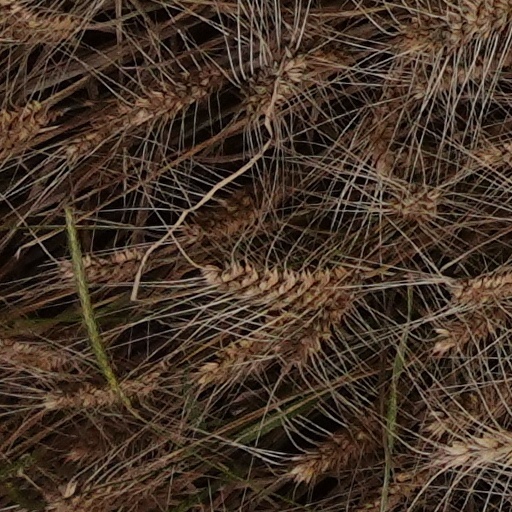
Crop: wheat